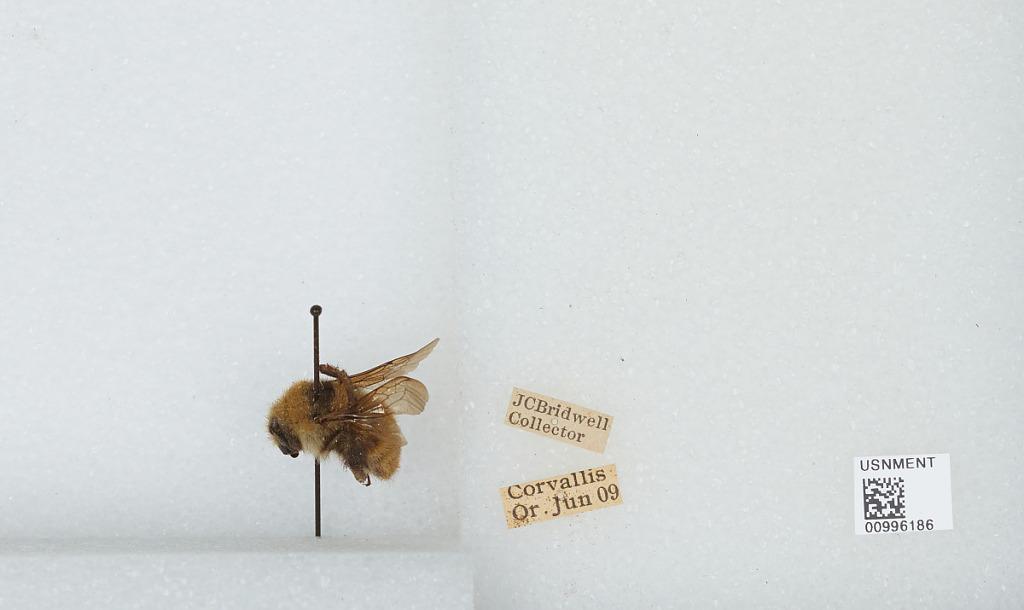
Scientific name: Bombus (Subterraneobombus) appositus Cresson
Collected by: J. Bridwell
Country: United States
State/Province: Oregon
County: Benton
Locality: Corvallis
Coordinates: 44.5667, -123.283